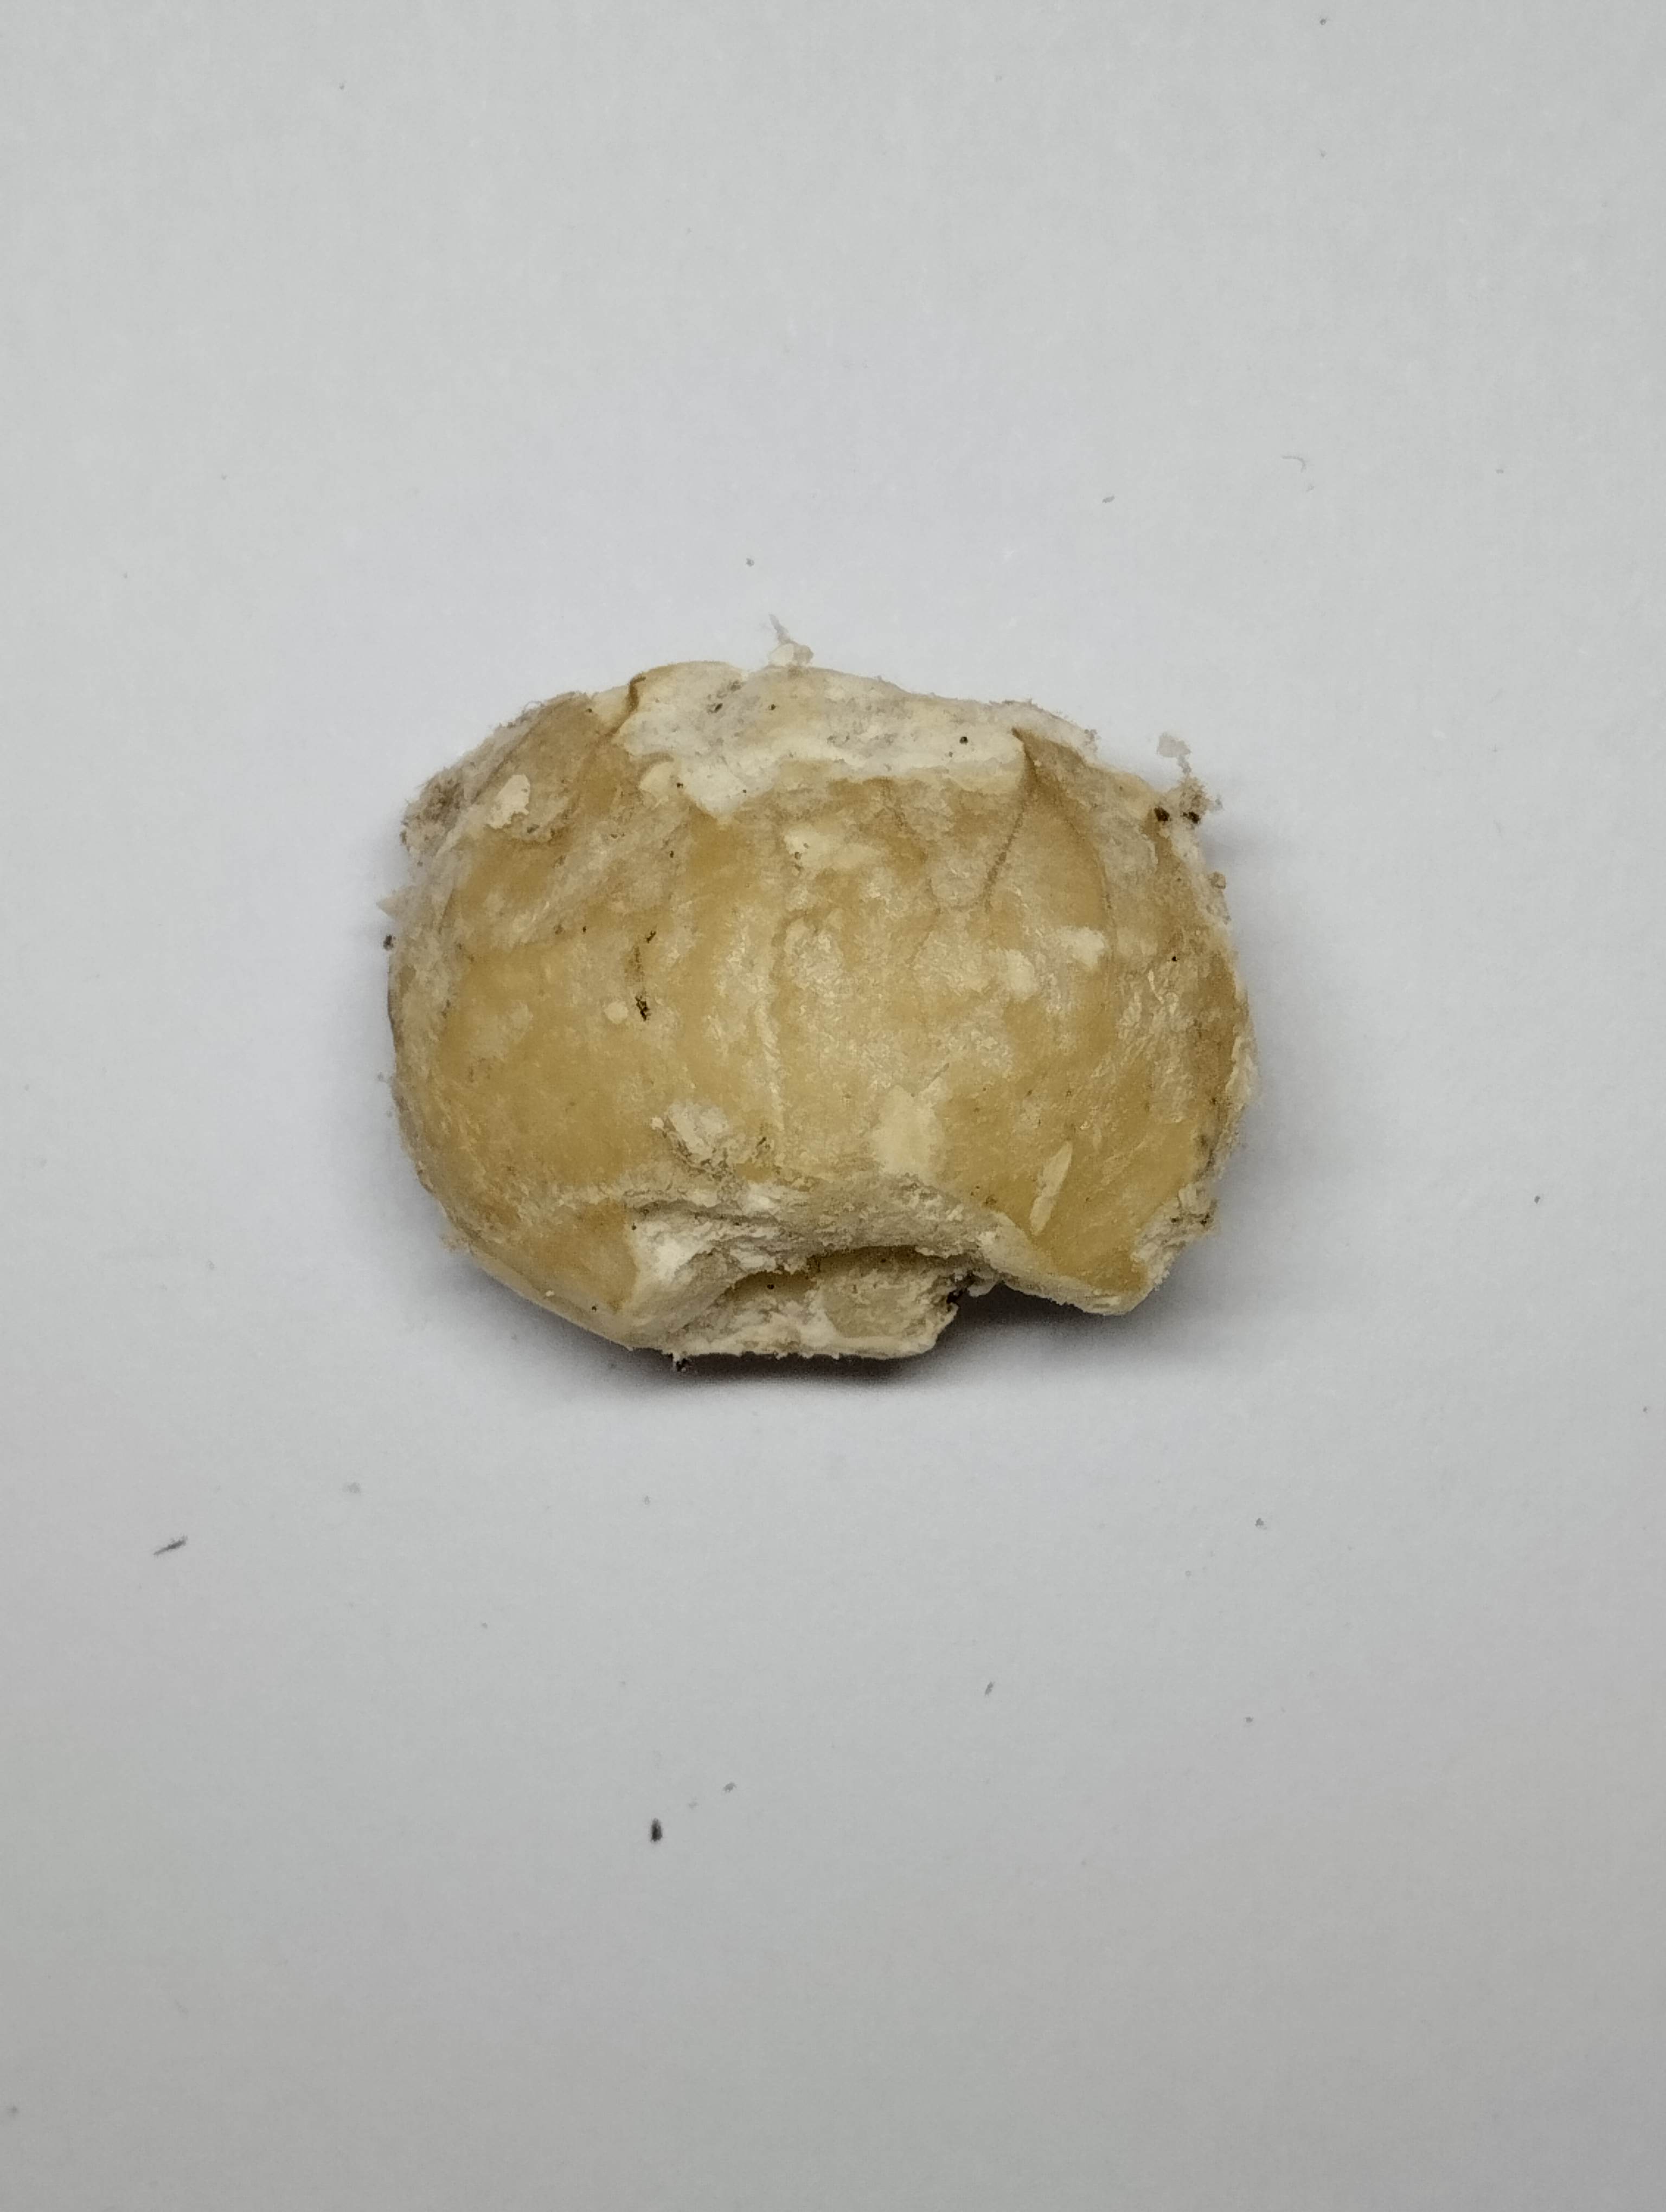
Label: rusak (damaged seed)